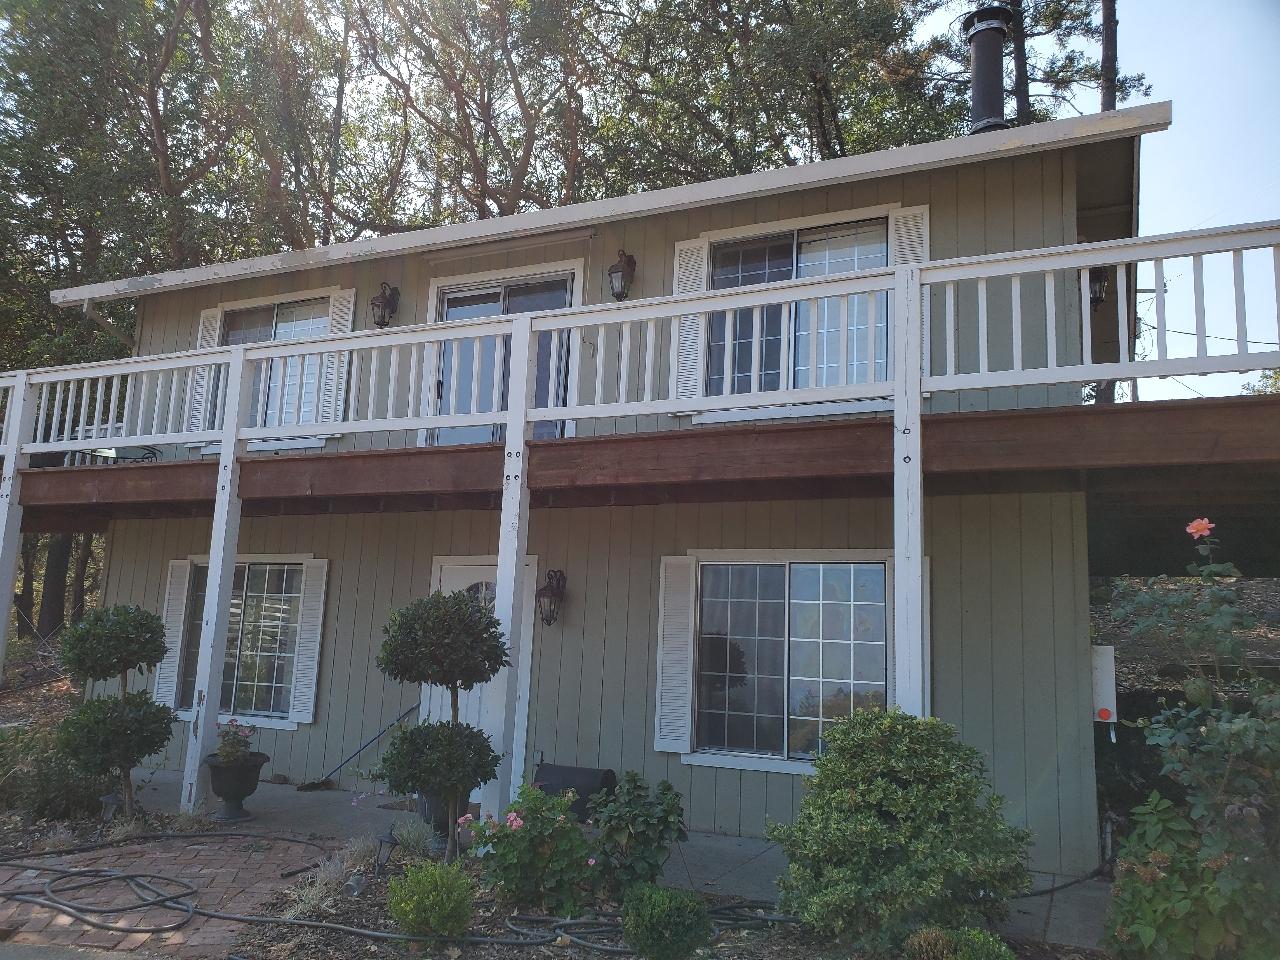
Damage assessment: no_damage